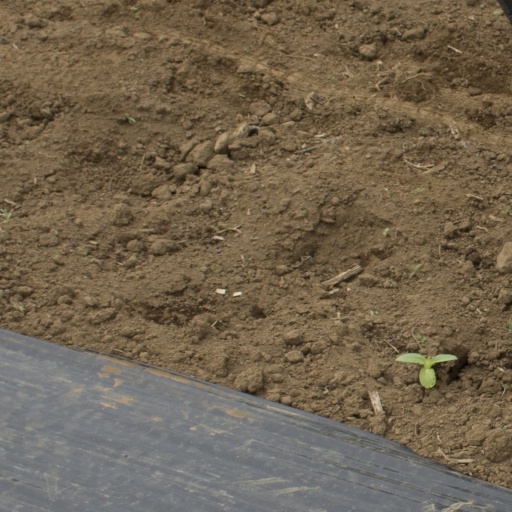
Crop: Jerusalem artichoke